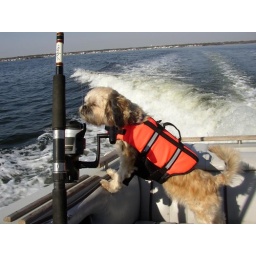
Happiness is the wind in my puppy mug face